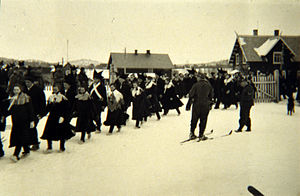
Samer / Historie
Bryllup i Karasjok med tyske soldater som tilskuere, november 1940. Original tekst bagpå: Eine Lappenhochzeit, der Brautigam tragt eine gekreuzte weisse Schleife über dem Gewand, Gebirgsjäger bewundern den malerischen Festzug!